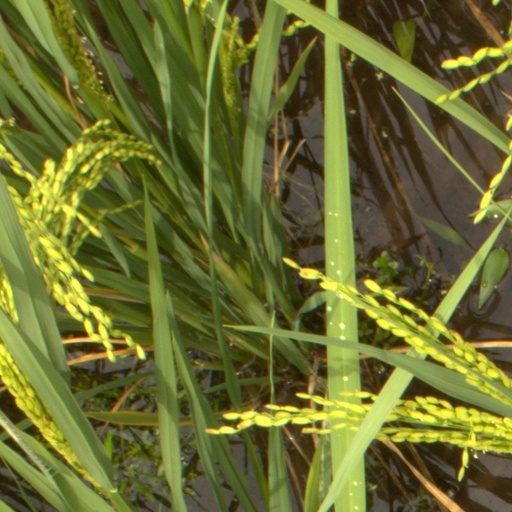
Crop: rice